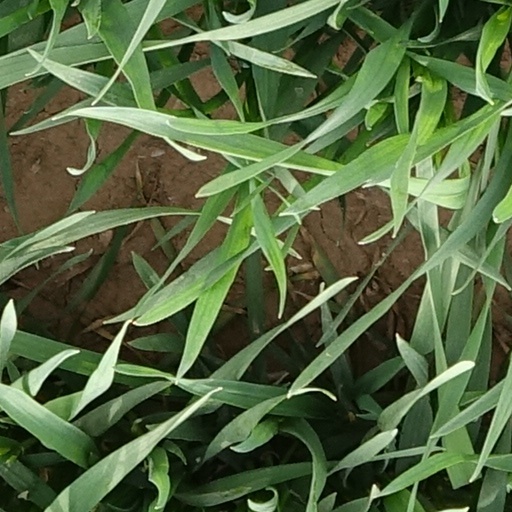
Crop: wheat